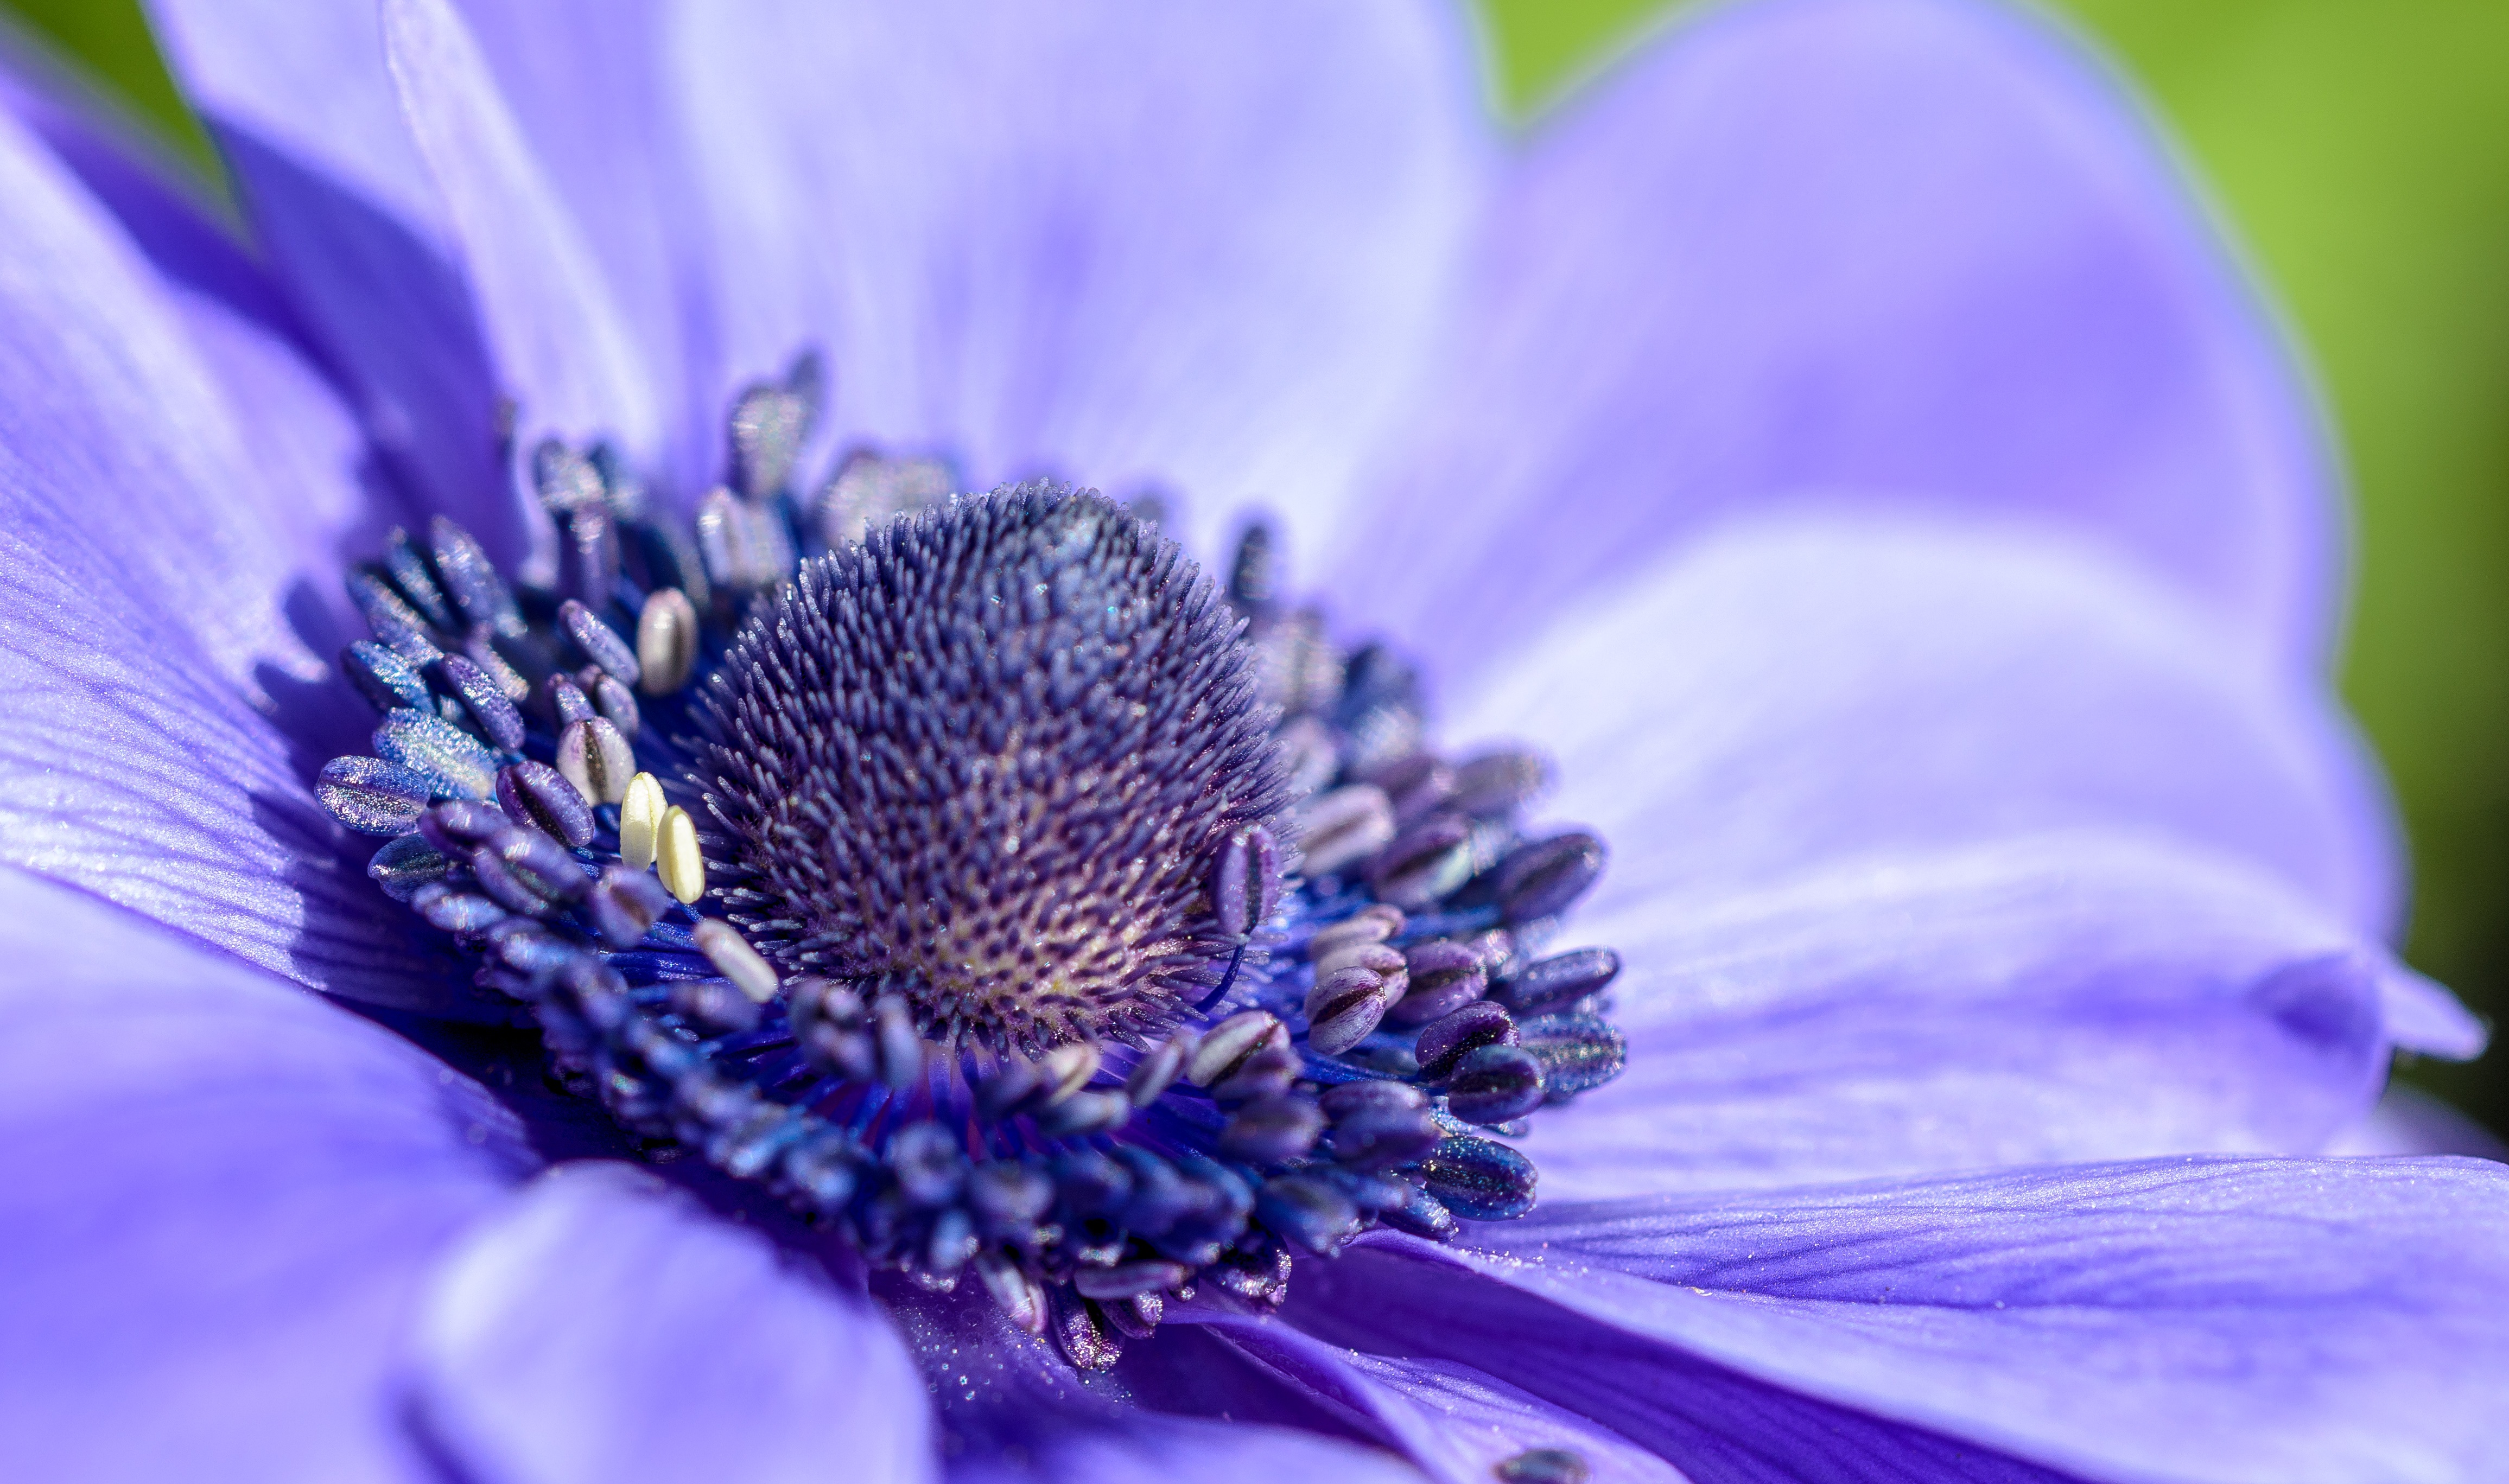
nature, blossom, plant, sun, sunlight, leaf, flower, purple, petal, bloom, summer, floral, pollen, spring, green, color, natural, fresh, blue, colorful, flora, season, florist, wildflower, close up, outdoors, violet, bright, poppy, anemone, macro photography, herbaceous plant, computer wallpaper, violet family